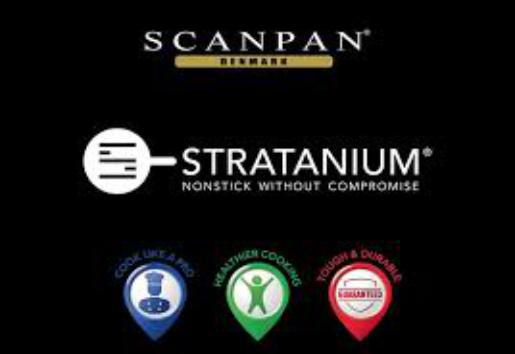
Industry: Necessities